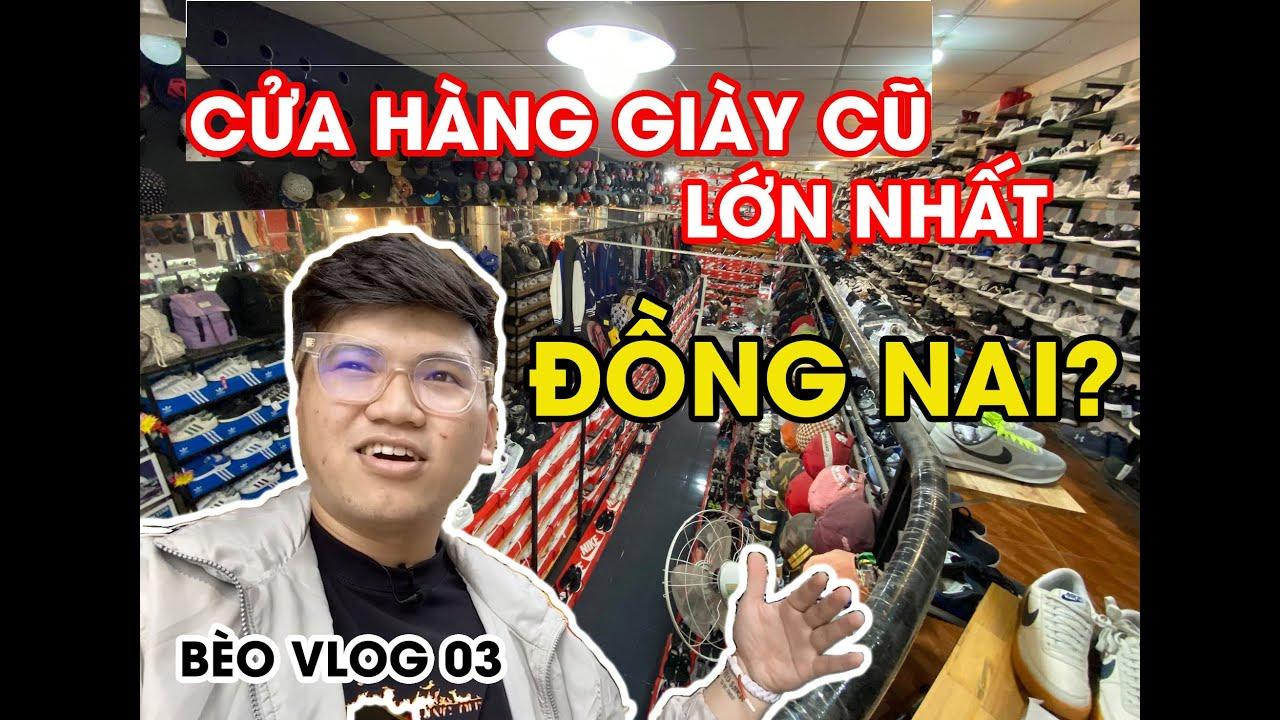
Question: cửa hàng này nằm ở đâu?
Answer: cửa hàng này nằm ở đồng nai